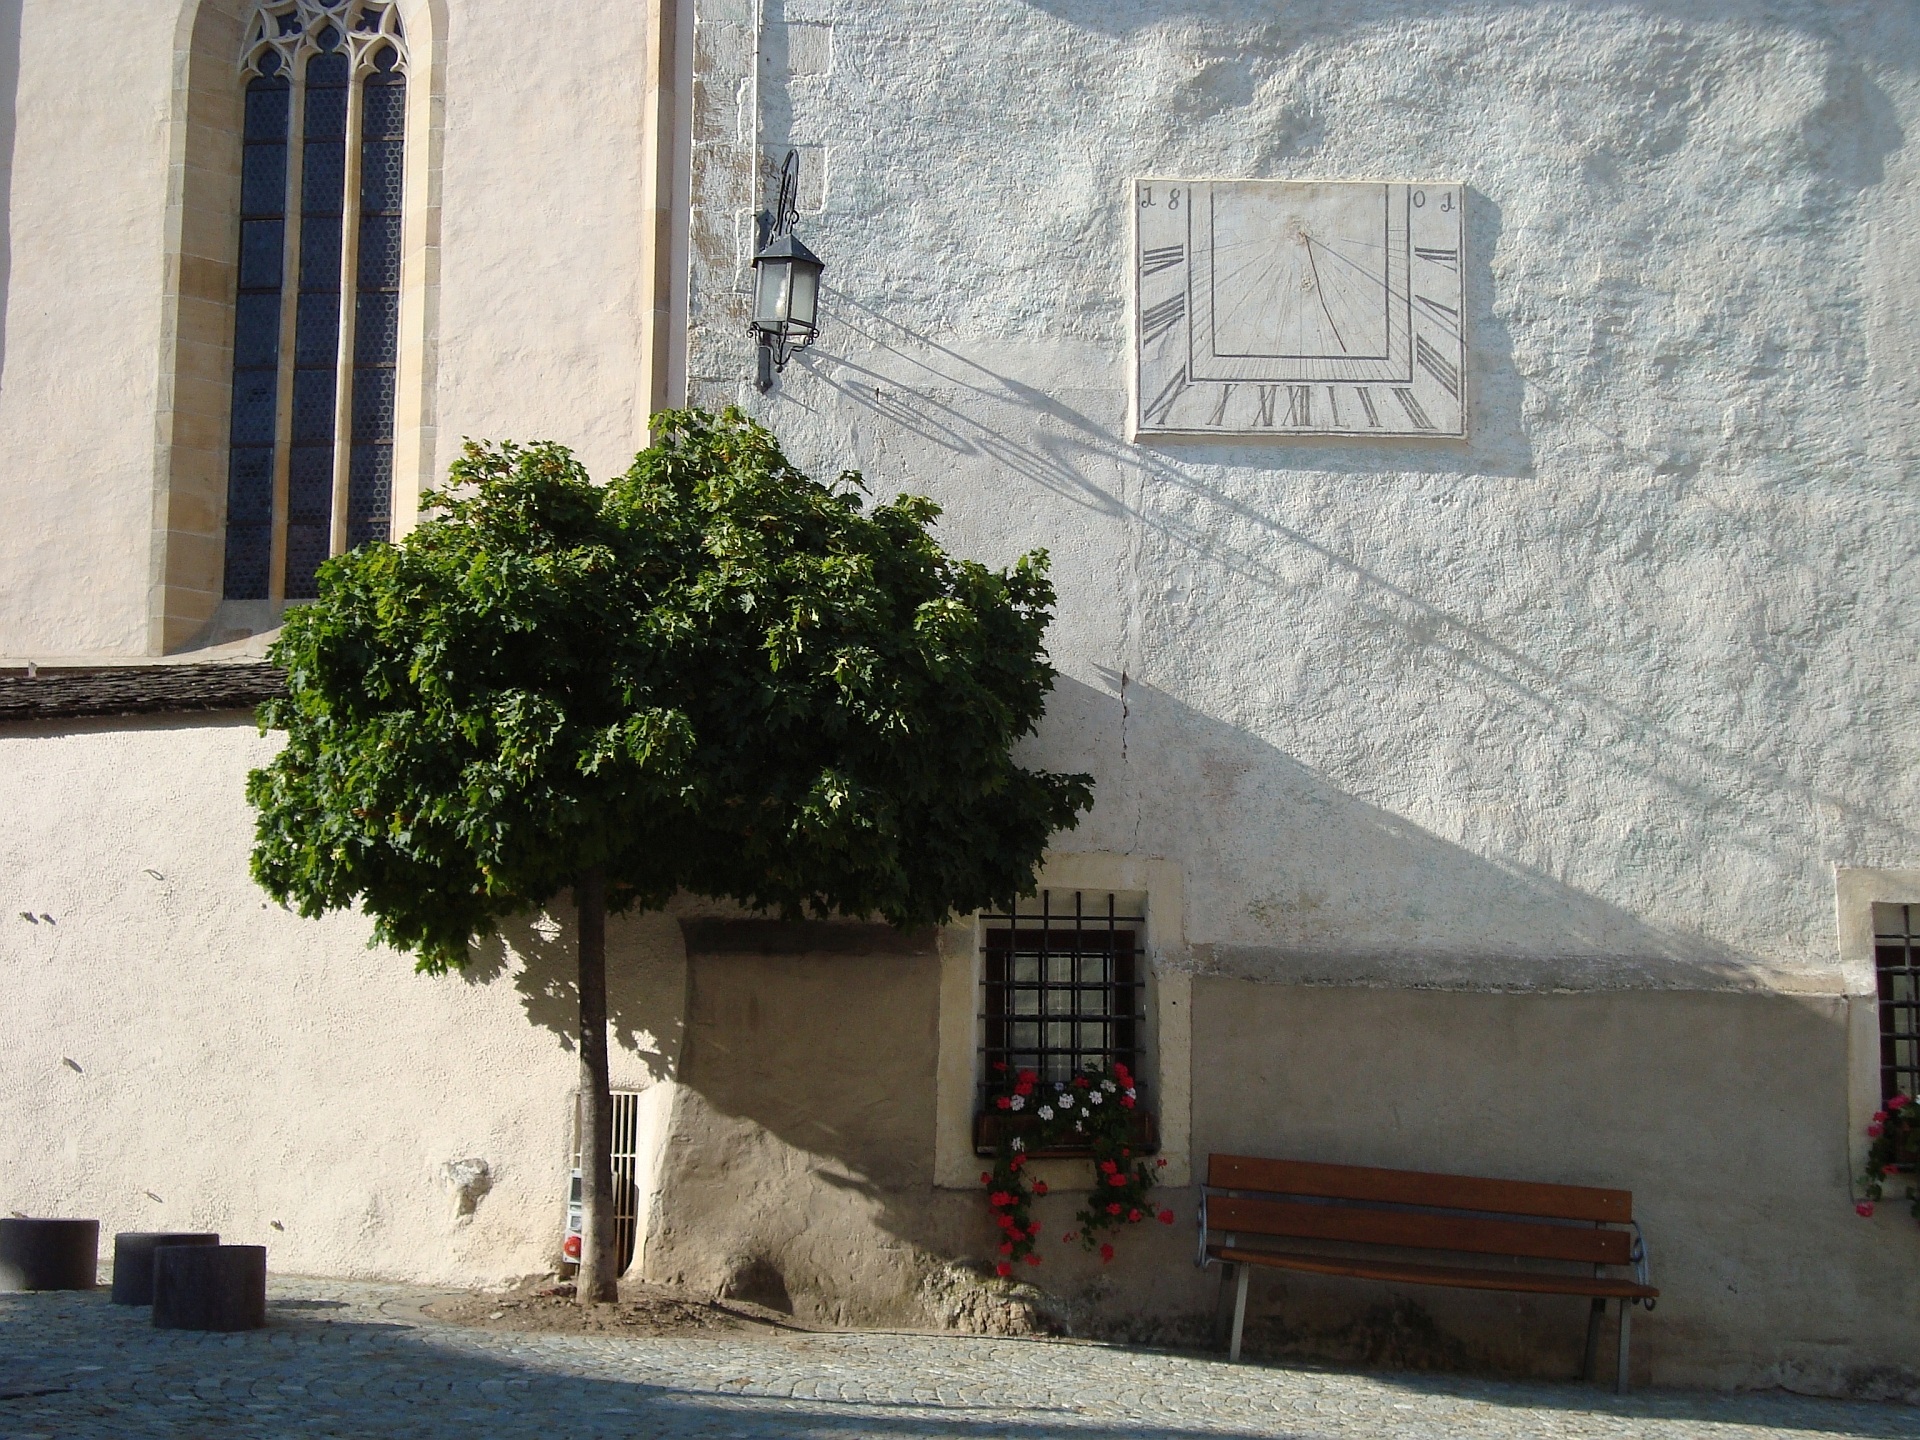
tree, architecture, road, street, house, town, building, alley, wall, facade, church, art, neighbourhood, south tyrol, urban area, ancient history, human settlement, fie